Jack Jones (Welsh musician)

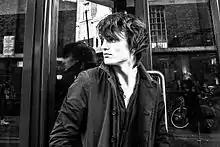
Jones in 2016

His debut solo album "Jack Jones" was released 20 September 2024 featuring the single 'Breathe'. It reached number 3 in the Independent Breakers Chart, 13 in the Independent Albums chart and was awarded Album of the Week in Louder Than War. He is the lead vocalist and guitarist in the alternative rock band Trampolene, and is also the guitarist in Peter Doherty and the Puta Madres and Peter Doherty's 2025 touring band. Jones is also known for his spoken word poetry, being the subject of a BBC Radio 4 documentary titled "Another Swansea Poet" broadcast in 2019.